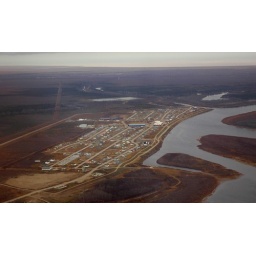
the town and albany river, contaminated lagoons in the background as well as the creek feeding into the river and water processing plant